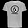
Label: T - shirt / top